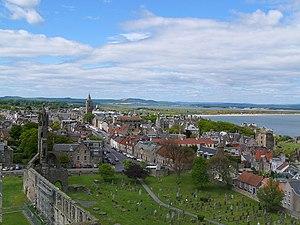
St Andrews, aussi appelé Saint Andrews, est une ville écossaise située sur la côte de la mer du Nord entre Édimbourg et Dundee et compte une population d’environ 15 000 habitants.